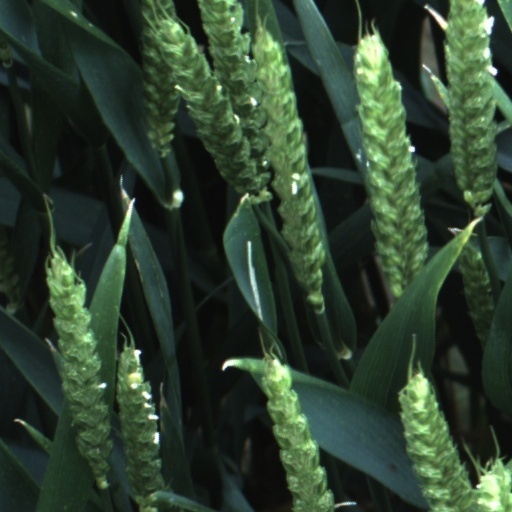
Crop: wheat